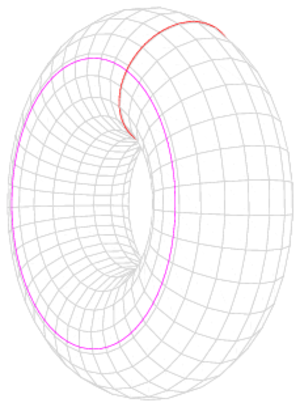
Torus / Topologi
En torus er produktet af to cirkler.
En torus er en rumgeometrisk form, der ligner et bildæk eller en donut. Matematisk er der tale om et omdrejningslegeme, hvor omdrejningskurven er en cirkel, og omdrejningsaksen ligger uden for cirklen. I visse sammenhænge kaldes legemet også en torus hvis omdrejningsaksen ligger inden for cirklen, men dette er ikke sædvane inden for matematikken.